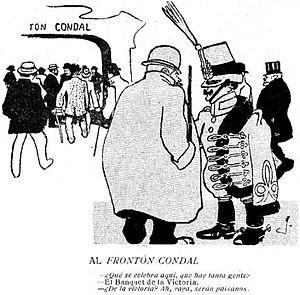
Le ¡Cu-Cut! était une revue satirique hebdomadaire du début du XXᵉ siècle, d'idéologie catalaniste et éditée à Barcelone. Publiée entre le 2 janvier 1902 et le 25 avril 1912, elle acquit une grande popularité, avec des tirages atteignant 60 000 exemplaires, et incluait une solide équipe de créateurs graphiques. Elle est en particulier passée à la postérité en raison d'événements survenus fin 1905, au cours desquels la rédaction du périodique fut saccagée par un groupe de militaires, qui reçurent a posteriori le soutien de leurs supérieurs. Les incidents et la polémique qu'ils suscitèrent furent à l'origine d'une crise politique révélatrice de la fragilité du régime de la Restauration bourbonienne.
La Ley de Jurisdicciones est une loi votée en Espagne en 1906 et maintenue jusqu'en 1931, qui plaçait sous juridiction militaire les offenses faites oralement ou par écrit à l'unité de la patrie, au drapeau et à l'honneur de l'armée espagnole. Elle fut impulsée par le président du Conseil des ministres, Segismundo Moret, et le ministre de l'Intérieur, le comte de Romanones, avec le plein soutien du roi Alphonse XIII.
Francesc Macià i Llussà, est un militaire et homme politique catalan, né le 21 octobre 1859 à Vilanova i la Geltrú et mort le 25 décembre 1933 à Barcelone.